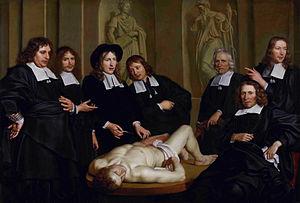
Frederik Ruysch, né le 23 mars 1638 à La Haye et mort le 22 février 1731 à Amsterdam, est un médecin néerlandais, professeur d'anatomie et de botanique à l'Athenaeum Illustre qui deviendra l'Université d'Amsterdam.